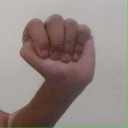
अक्षर: ठ